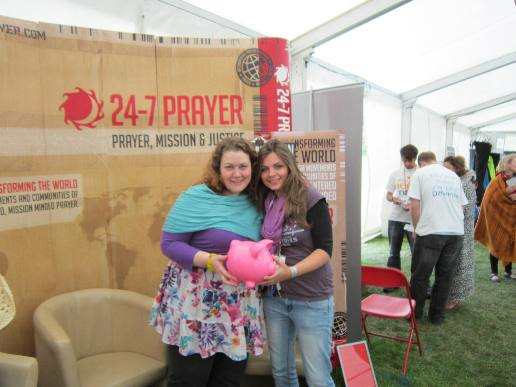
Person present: Yes